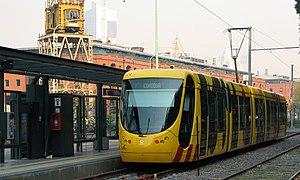
Tranvía del Este à Puerto Madero, Buenos Aires, Argentine.